Jonathan Raban

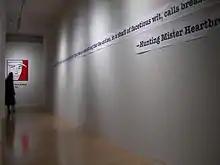
2006 exhibit at the Henry Art Gallery in Seattle honouring the Stranger Genius Award winners paid tribute to Raban.

Raban began his career lecturing at Aberystwyth University in Wales. He then moved to the creative writing department of the University of East Anglia under Malcolm Bradbury. Among his pupils there were the future novelists Rose Tremain and Ian McEwan.